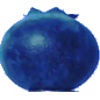
Label: Huckleberry 1